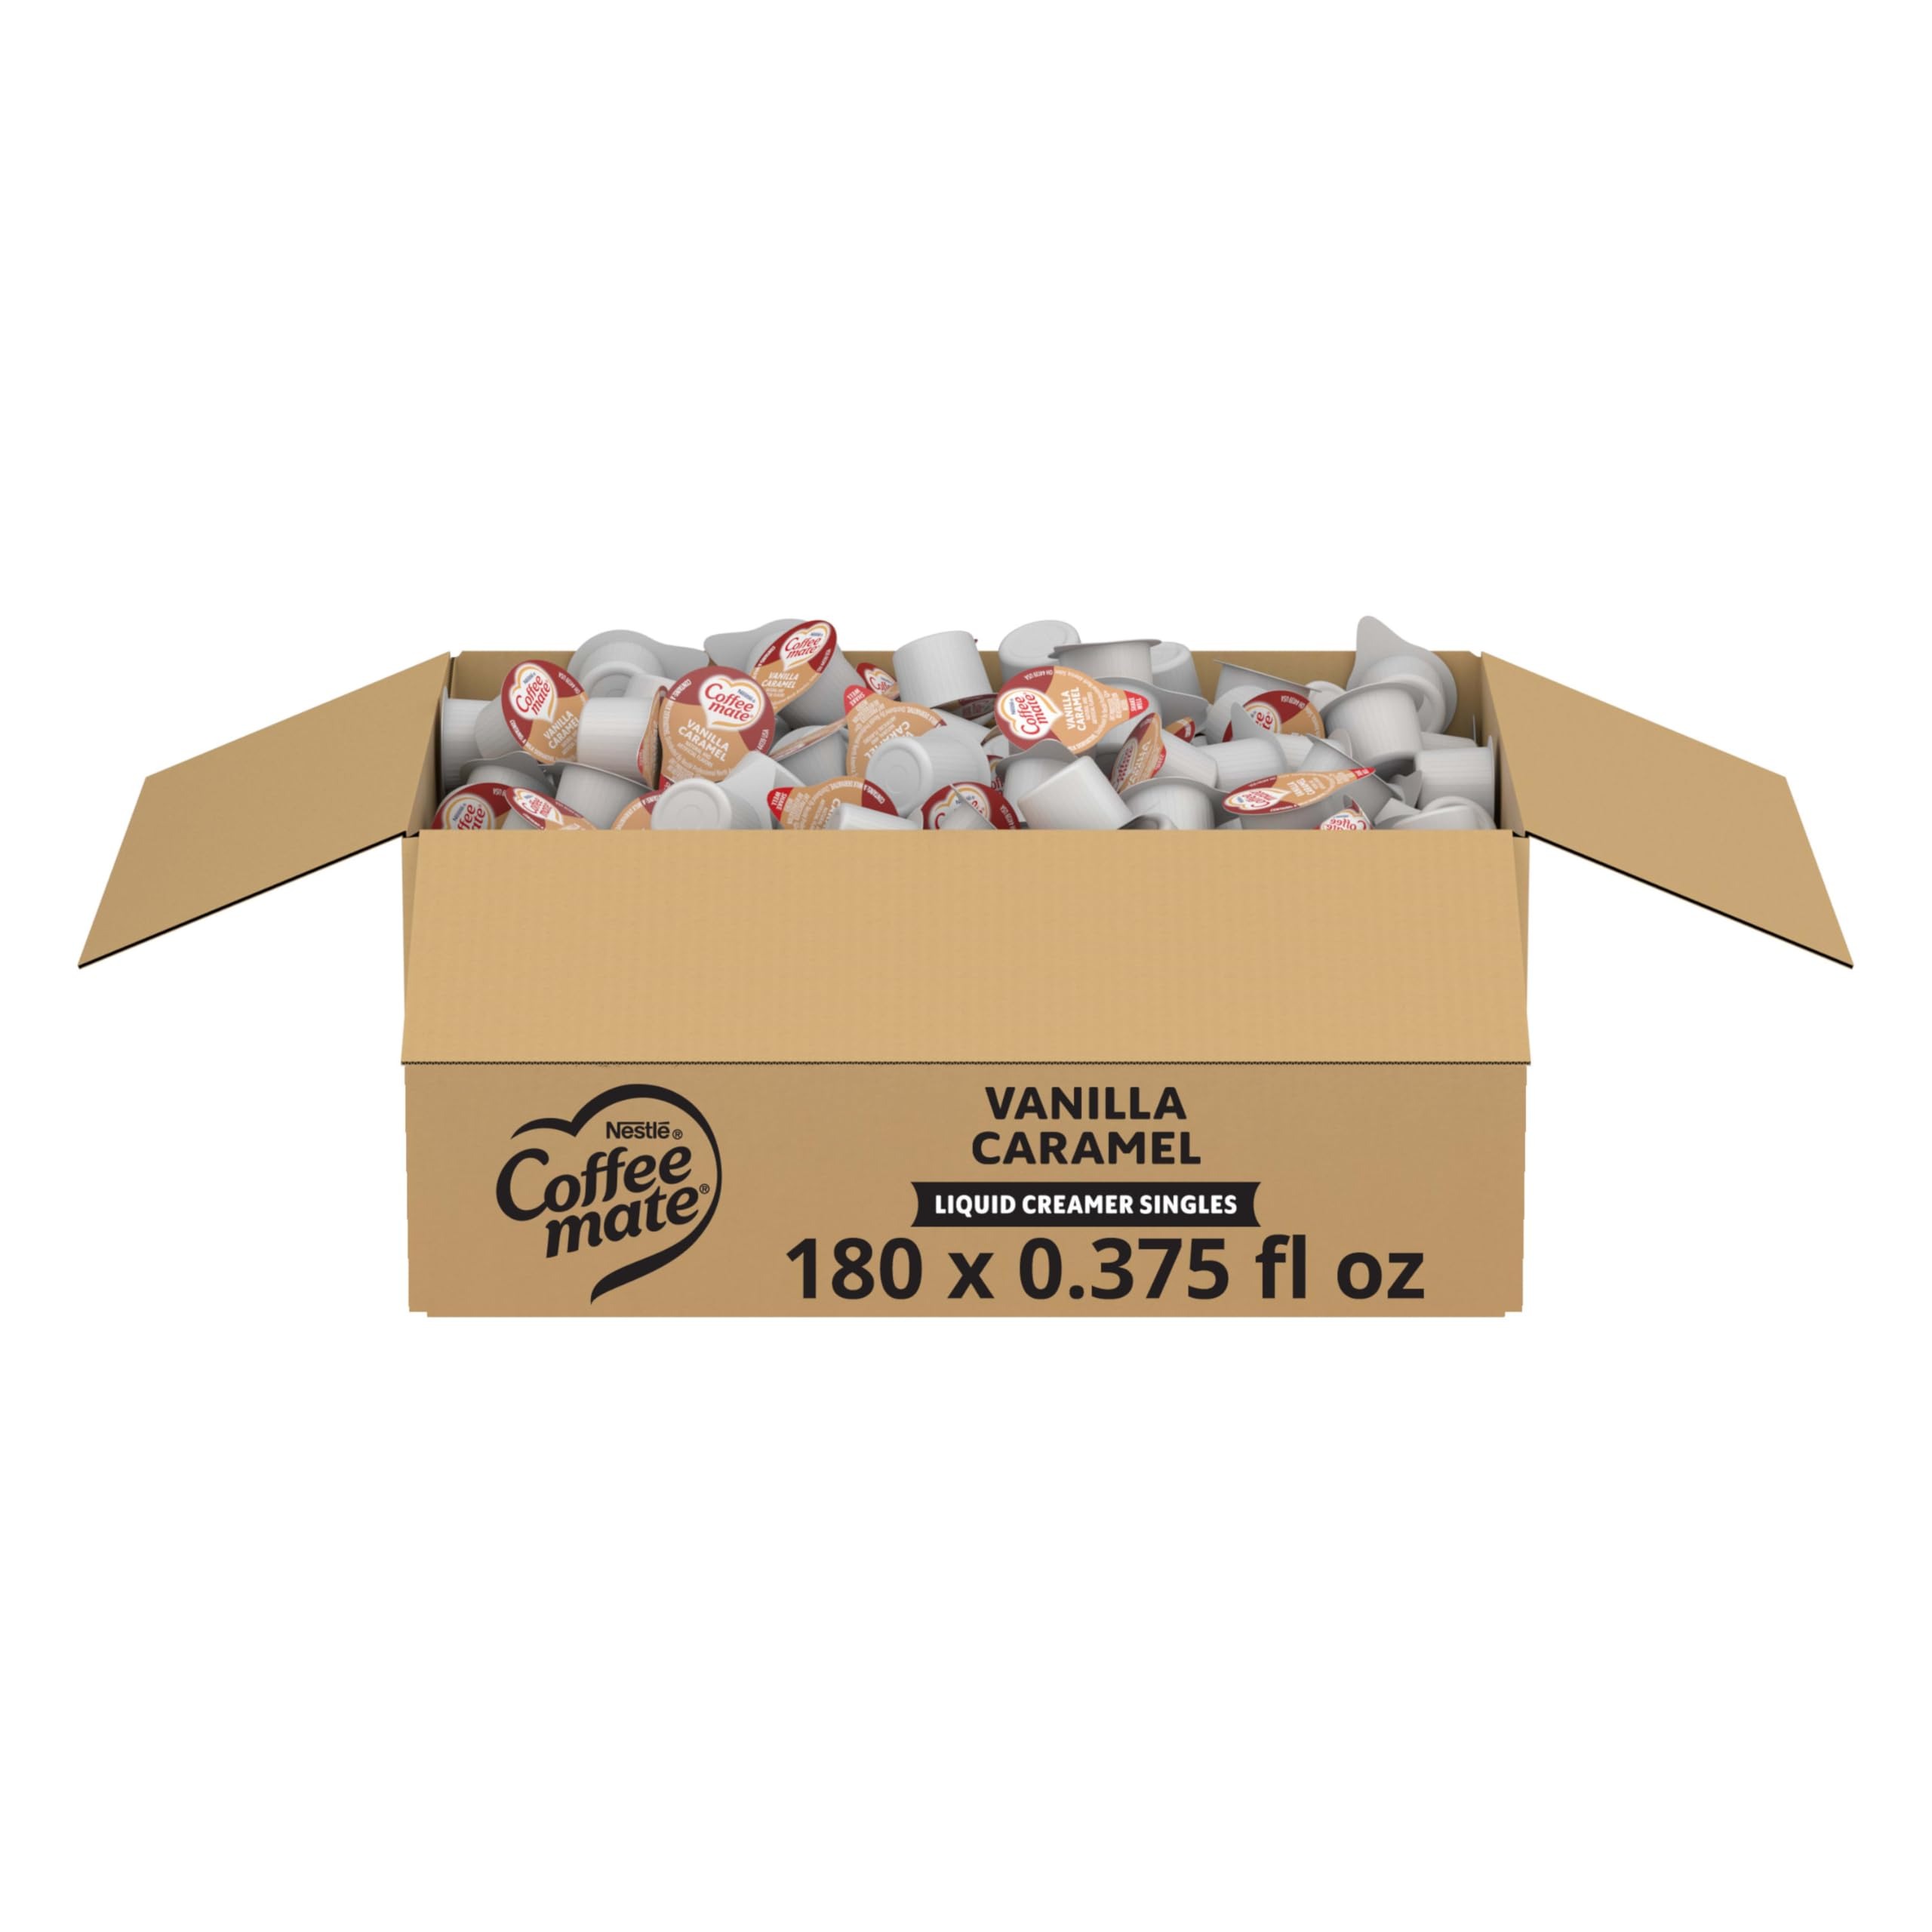
Item Name: Nestle Coffee Mate Coffee Creamer, Vanilla Caramel, Liquid Creamer Singles, Box of 180 Singles
Bullet Point 1: Flavored Coffee Creamer: Coffee Mate Vanilla Caramel Coffee Creamer is a sweet, creamy blend of vanilla & indulgent caramel. Our shelf stable liquid creamer singles are perfect for the office or break room
Bullet Point 2: Shelf Stable Creamer: Stir in our delicious flavored creamer for a rich cup of coffee that's lactose and cholesterol-free! No refrigeration needed. Blends quickly and completely with hot and cold beverages
Bullet Point 3: Treat Yourself: From liquid creamer singles, powdered creamers, and liquid pump bottles, to bulk creamer stations and more, Coffee Mate has the products you need to keep your office stocked for coffee breaks
Bullet Point 4: Coffee Mate: We've been making tasty coffee creamers for over 50 years—from our classic and flavored powdered and liquid creamers to sugar free and plant-based creamers in all the flavors you love
Bullet Point 5: Satisfaction Guaranteed: Covered by the Nestlé Professional 60-Day Satisfaction Guarantee for Select Products. See below for details
Value: nan
Unit: None

Price: 28.52